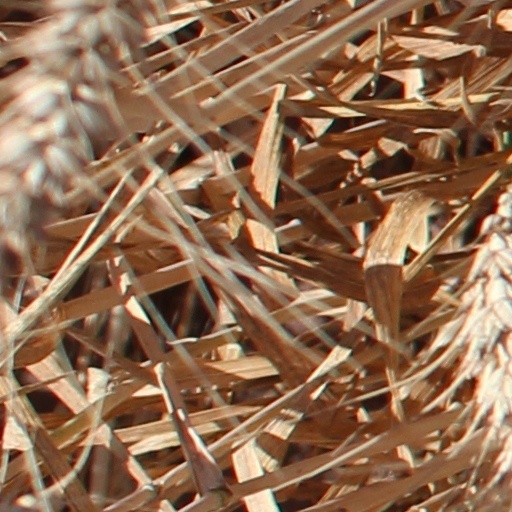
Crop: wheat